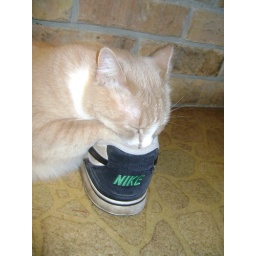
howie sleeping in kayzleigh's shoe